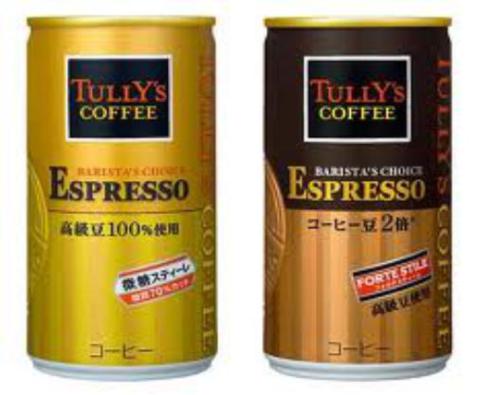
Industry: Food